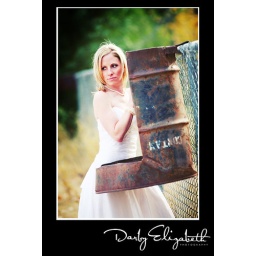
girl in horse pasture